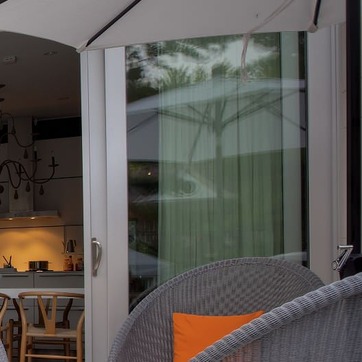
Material: glass